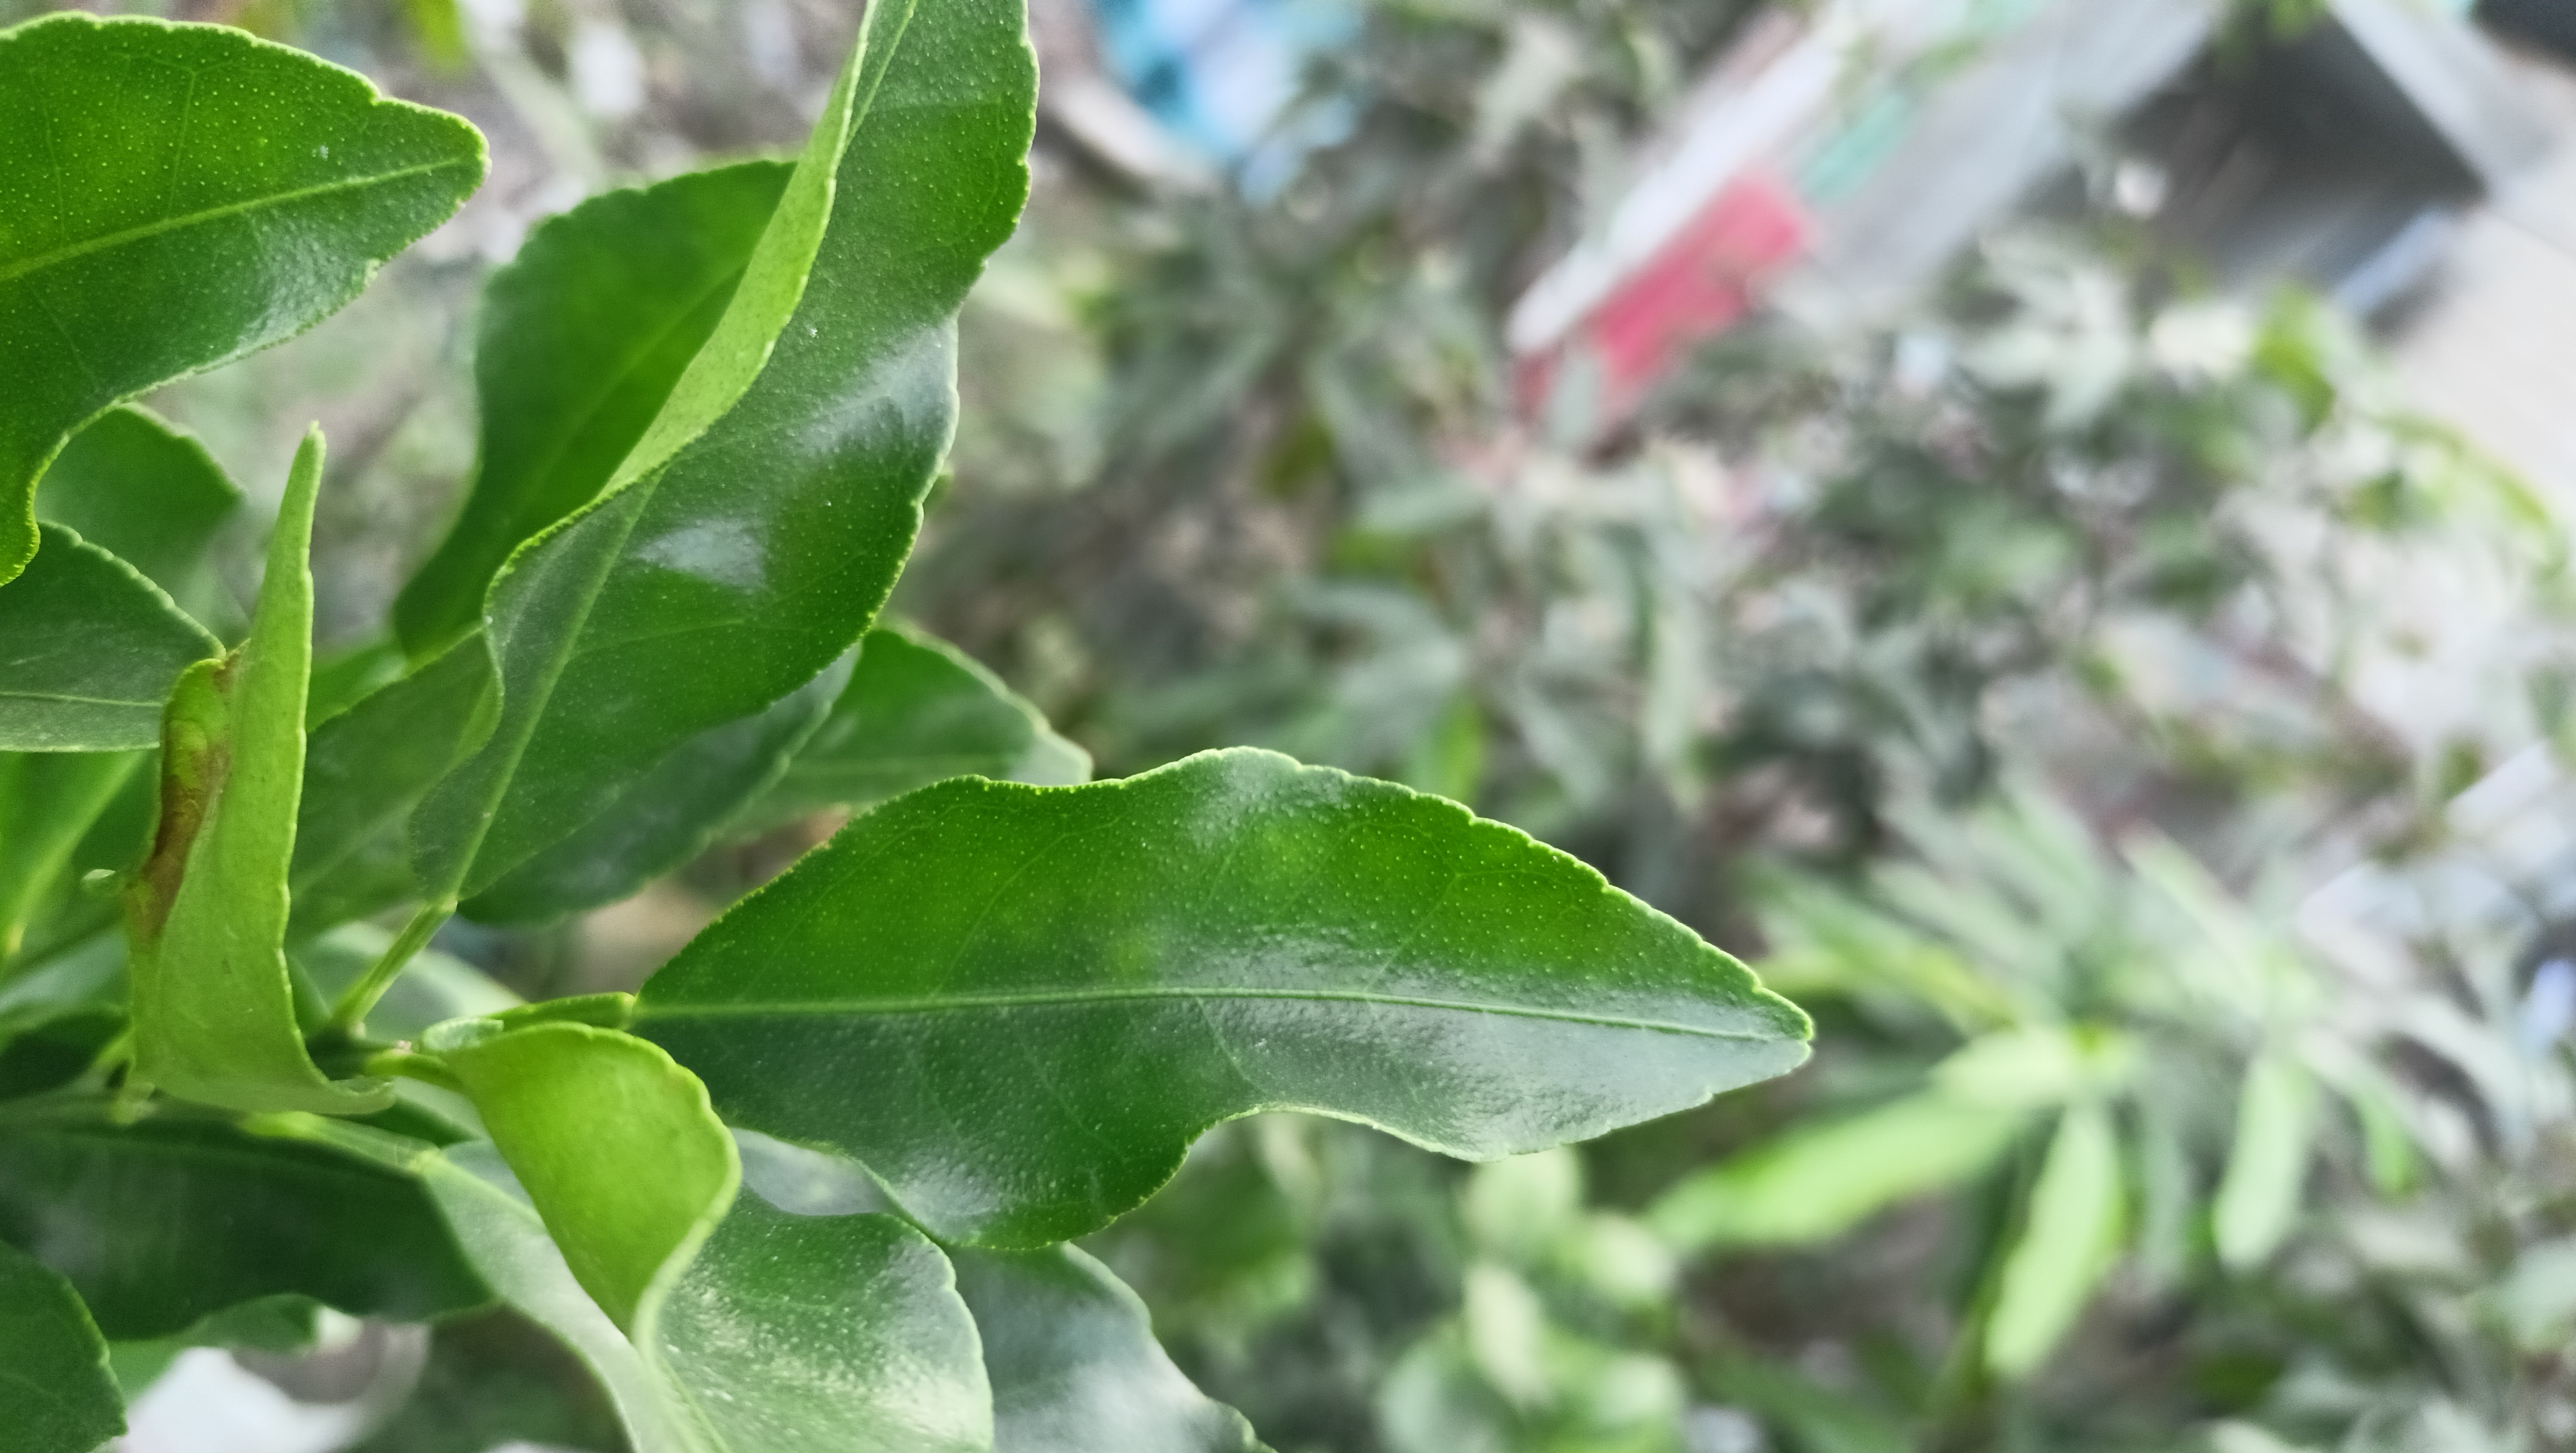
Mandarin leaf variety: Darjeling